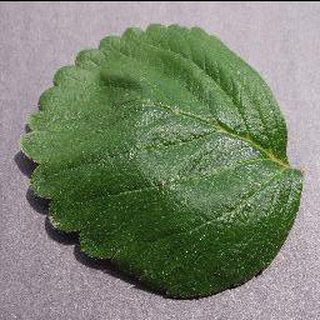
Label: healthy_strawberry